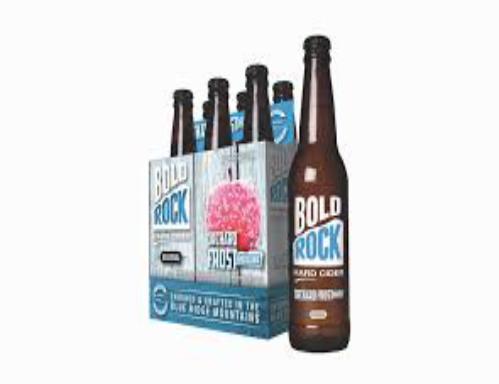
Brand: Bold Rock Hard Cider
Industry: Food